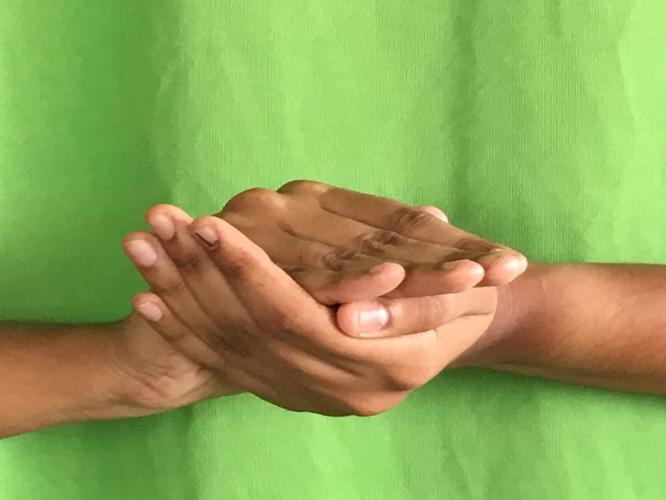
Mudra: Samputa
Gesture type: double_hand